Pseudorhabdosynochus mycteropercae

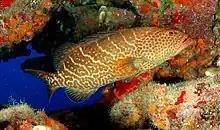
The tiger grouper, "Mycteroperca tigris" is the type-host of "Pseudorhabdosynochus mycteropercae"

The type-host and only recorded host of "Pseudorhabdosynochus mycteropercae" is the tiger grouper, "Mycteroperca tigris" (Serranidae: Epinephelinae). The type-locality is 8 miles north-west of St. George’s Island, Bermuda.